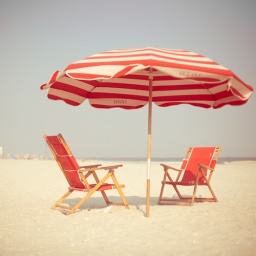
sitting in the sand